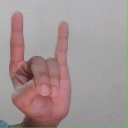
अक्षर: श